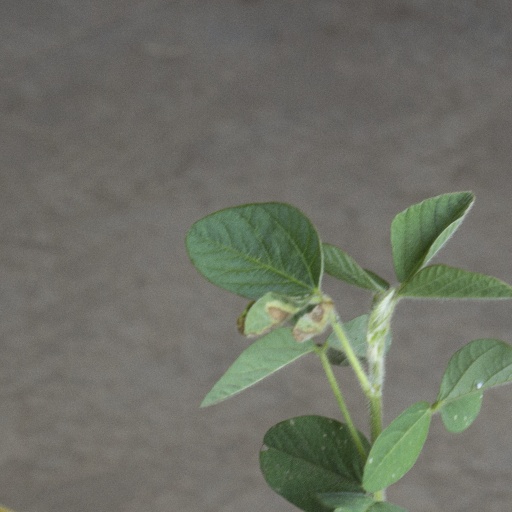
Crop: soybean